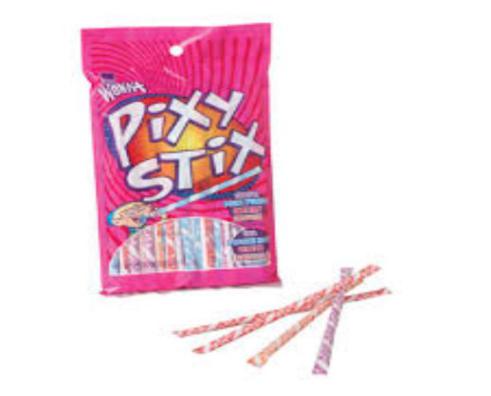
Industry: Leisure